Mount Charleston, Nevada

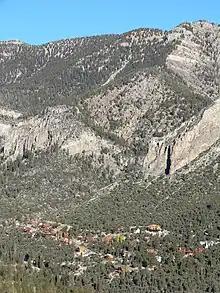
A view of some homes in Mt. Charleston.

Access to the community is from State Route 156, State Route 157 and State Route 158.